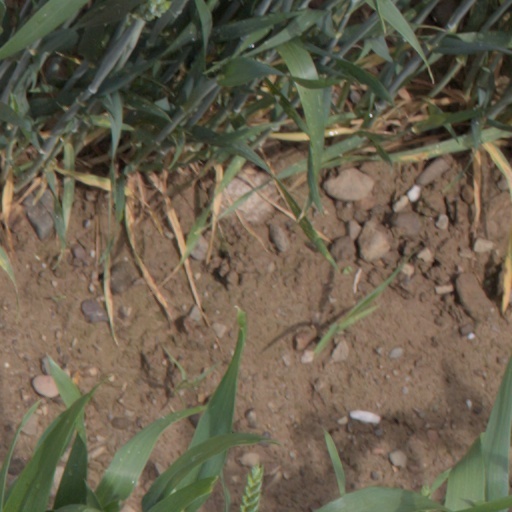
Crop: wheat